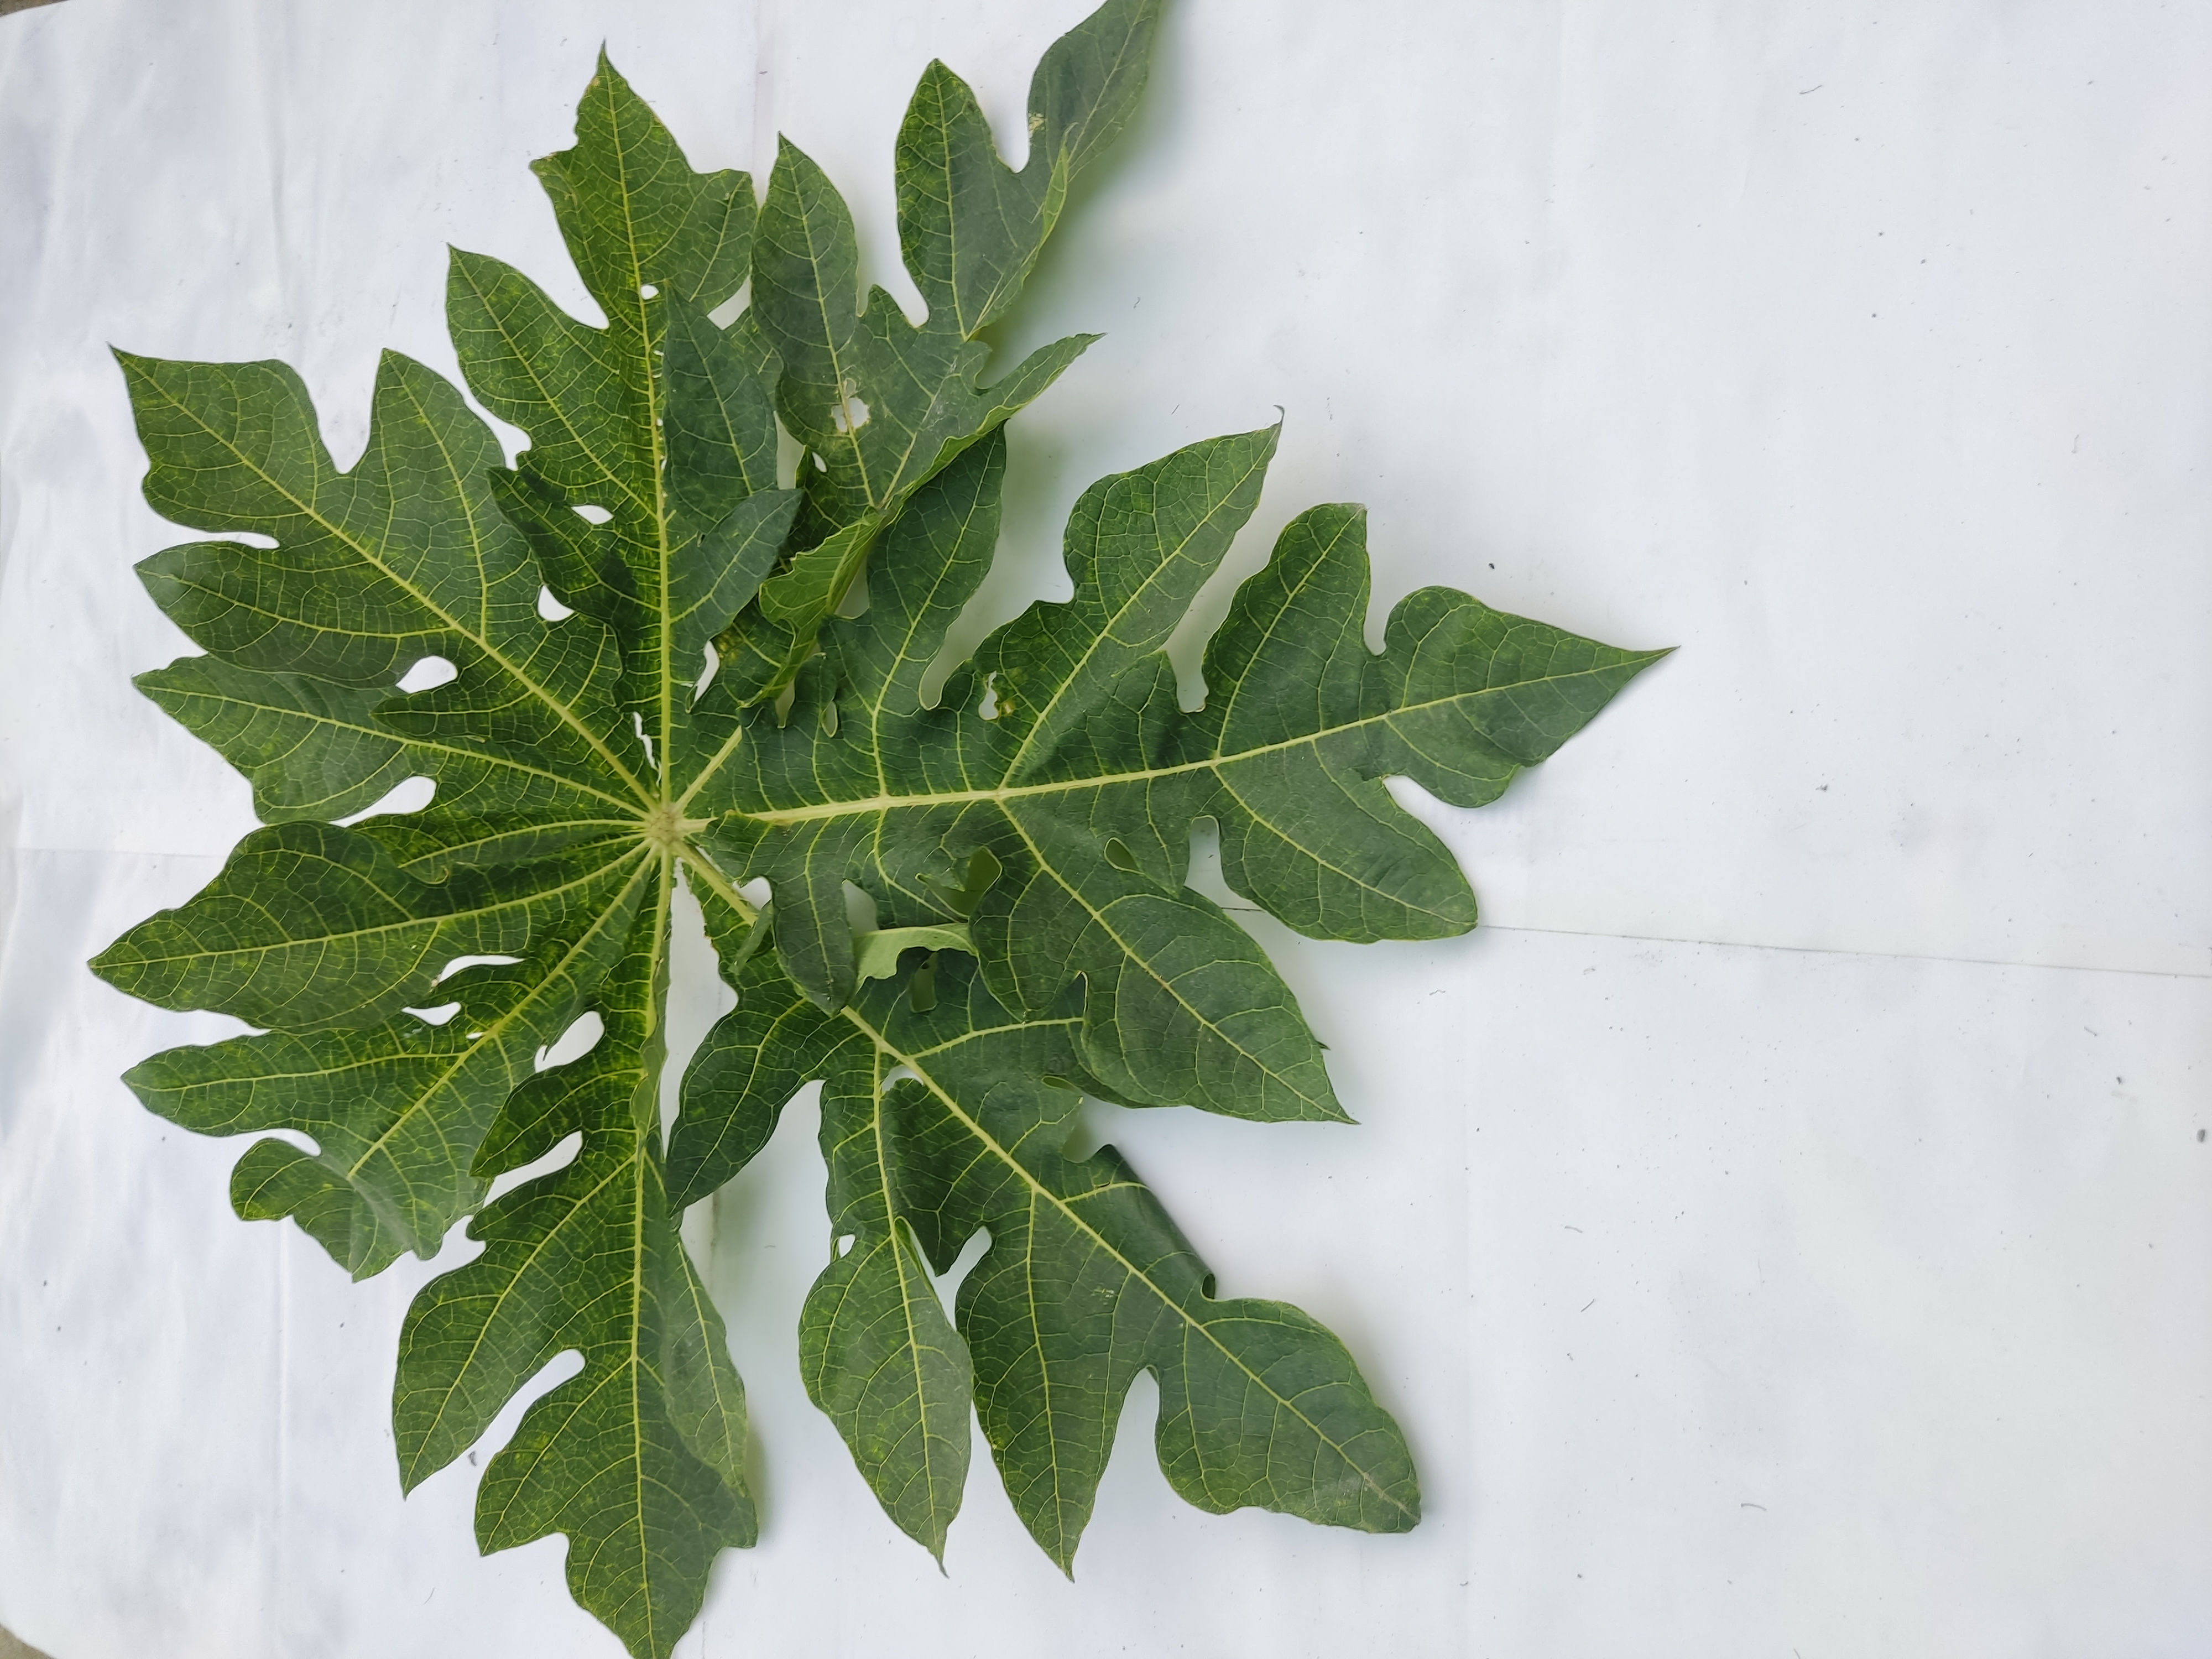
Label: Mosaic